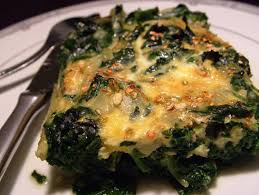
Yemek: ispanak